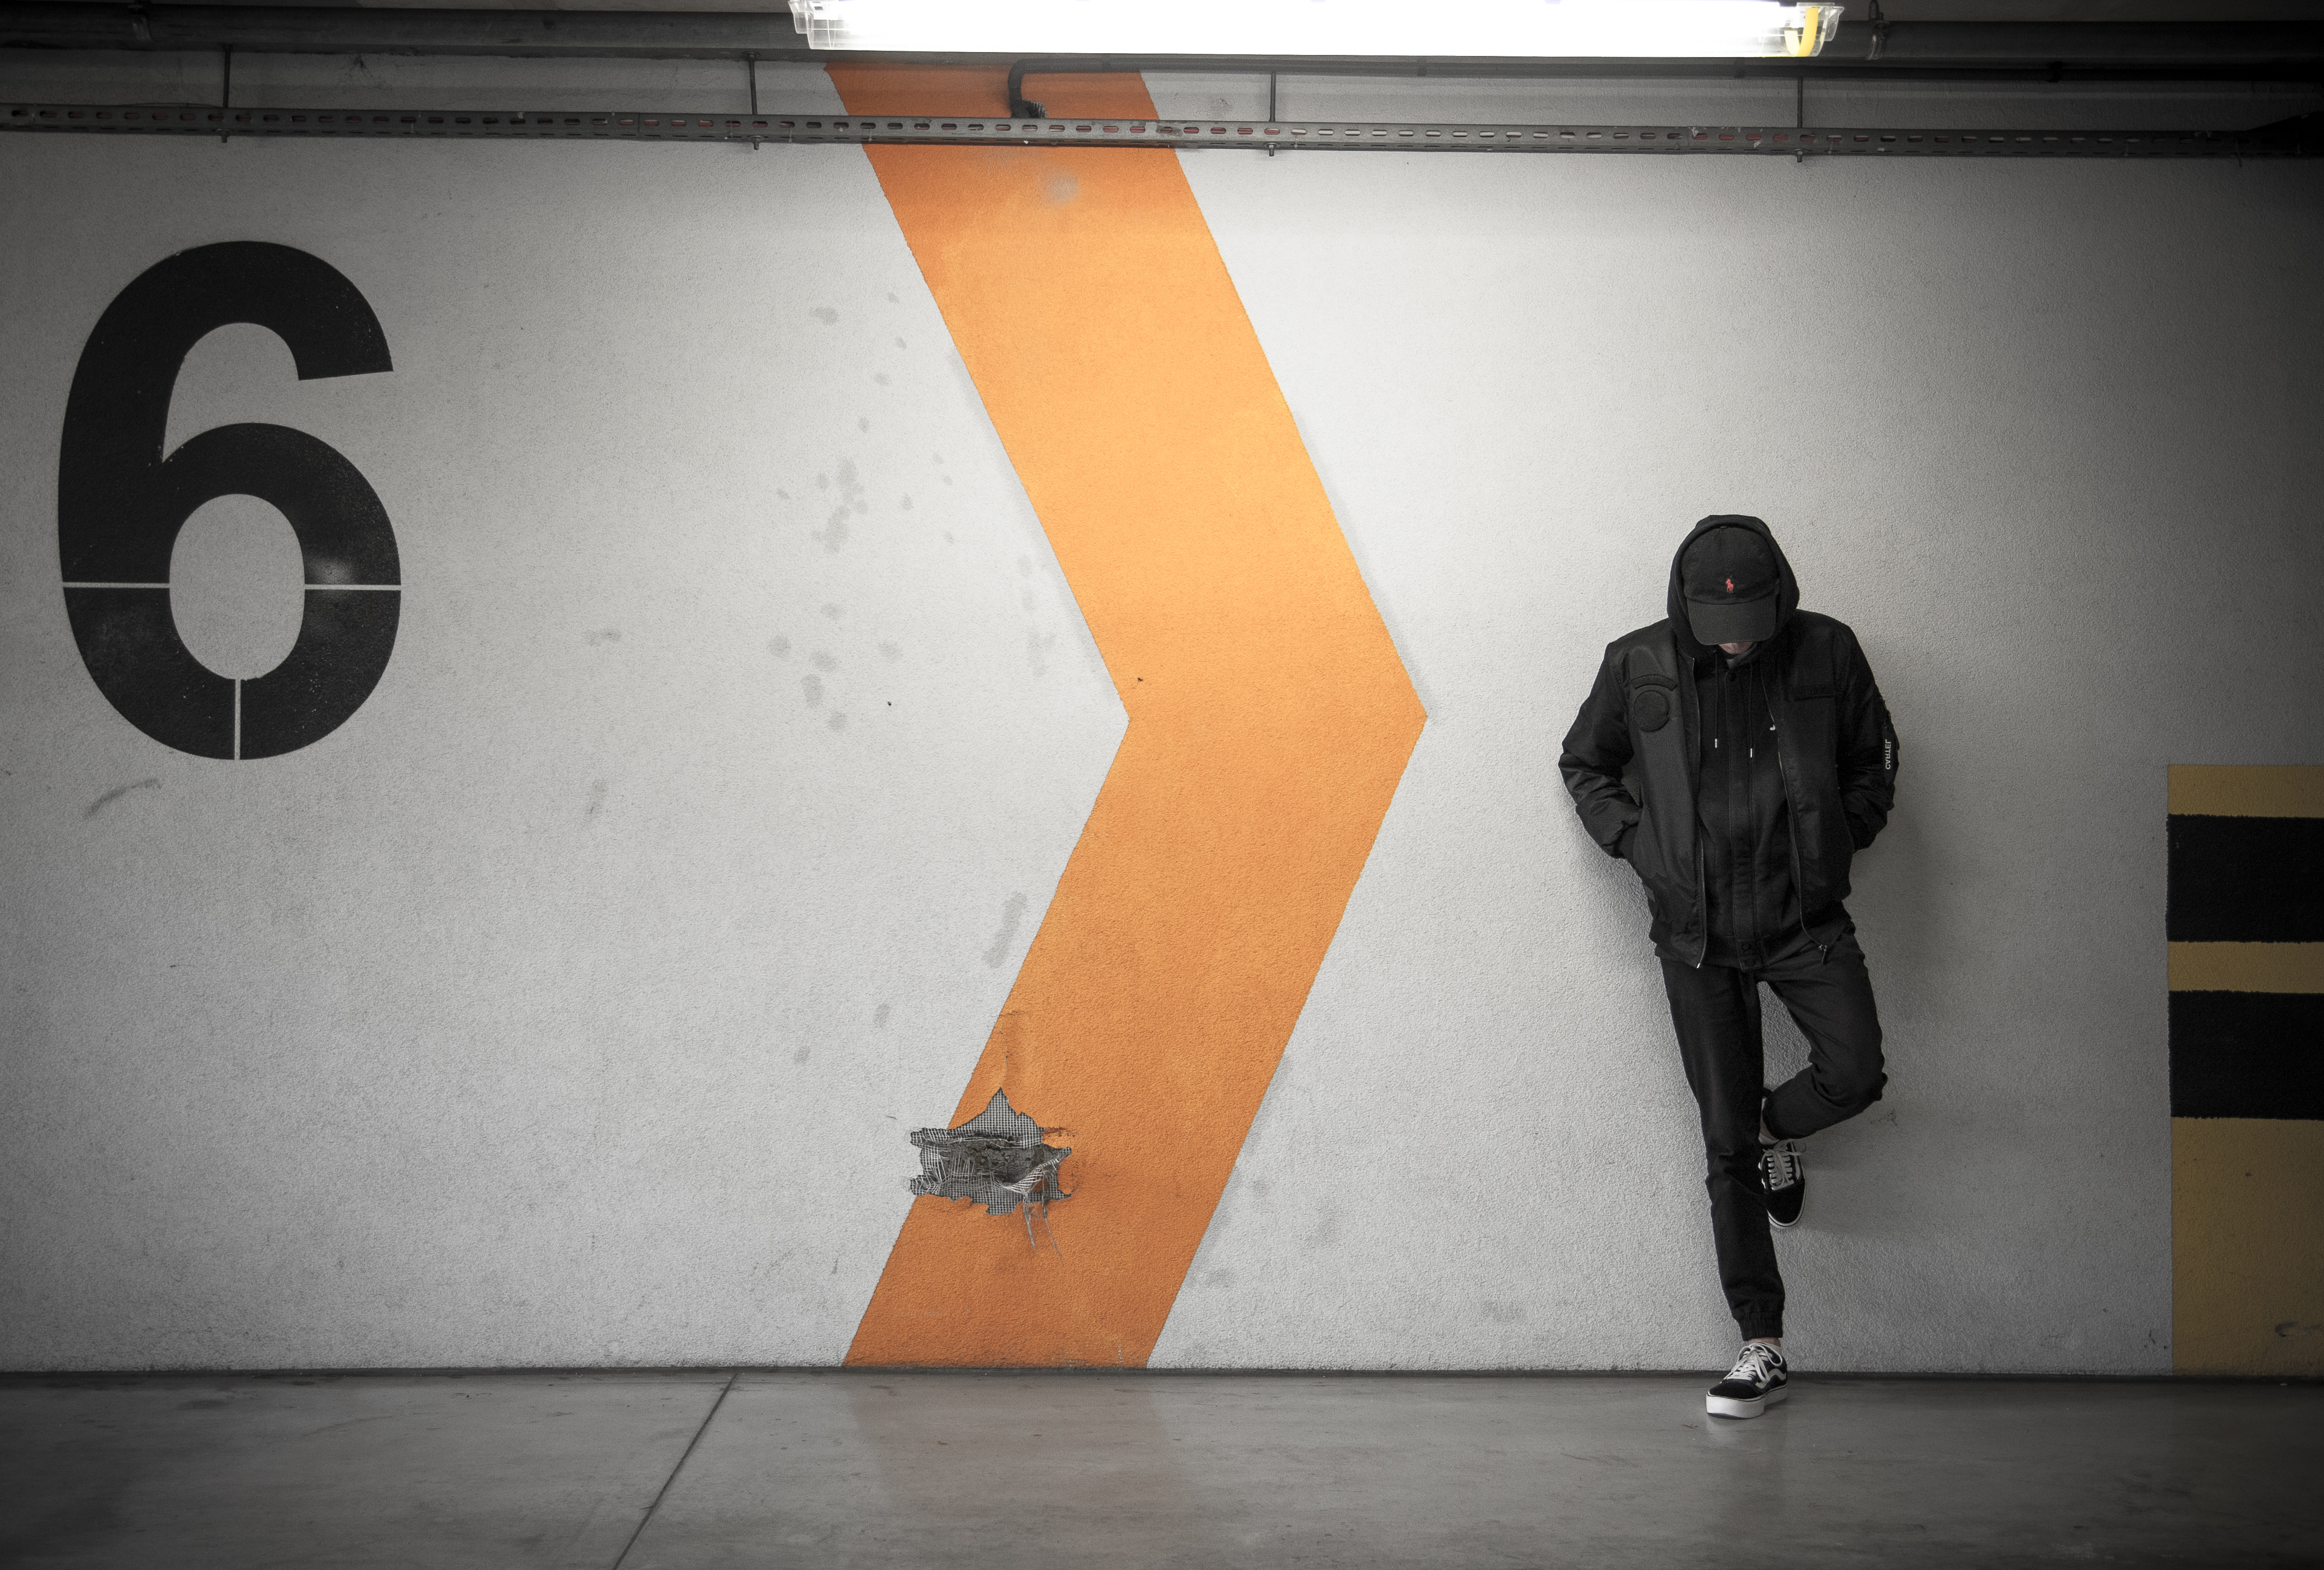
white, wall, color, black, art, design, photograph, shape